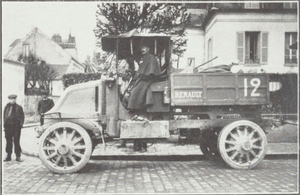
Le Renault EG est un tracteur d'artillerie lourd proposé à l'Armée française par le constructeur français Renault en 1914. Il sera produit jusqu'en 1918.